Sanjay Nirupam

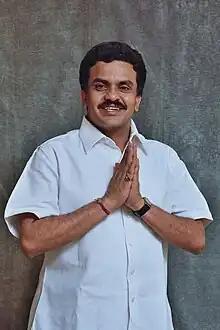

Sanjay Nirupam (born 6 February 1965) is a former member of the Indian Parliament from Indian National Congress party, and former President of the Mumbai Regional Congress Committee. Nirupam served two terms as an MP in the Rajya Sabha first as a member of the Shiv Sena and then as a member of the Congress Party. He represented North Mumbai Lok Sabha constituency from 2009 to 2014.